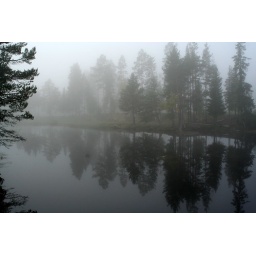
The lake covered completely by mist. This is the lake over which the wooden bridge exists for the forest route!